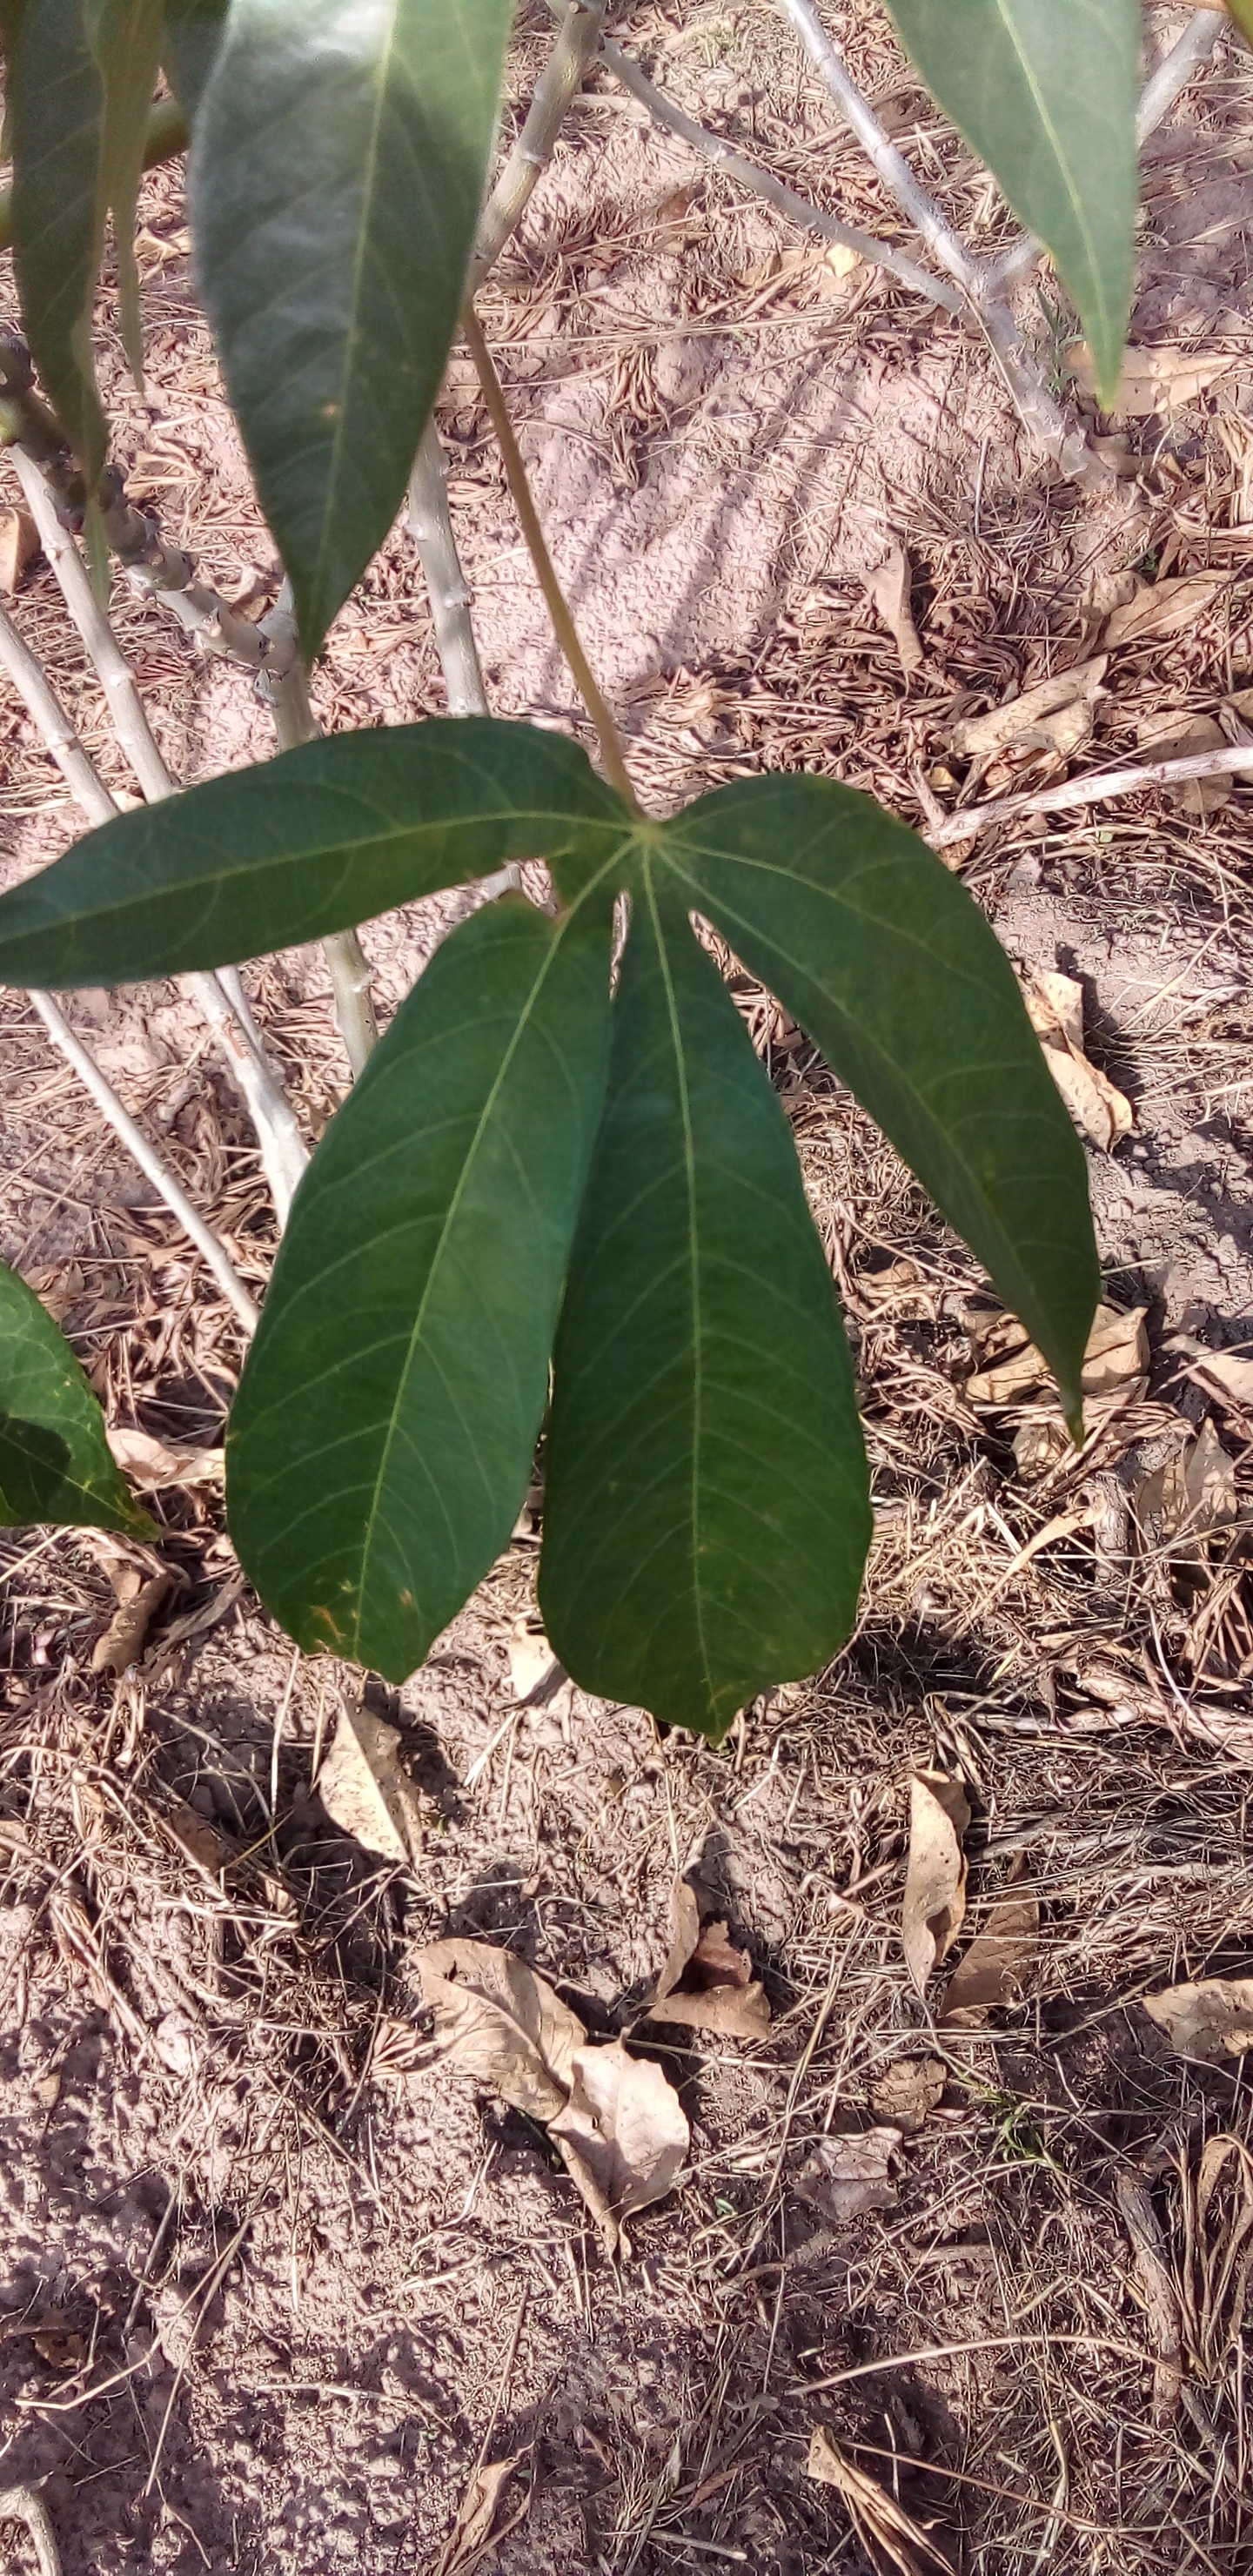
Label: healthy